History of aviation in Bangladesh

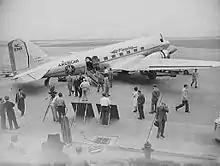
A DC-3 from the 1940s

When the war was over, the colonial government decided to build the Tejgaon Airport along with a landing strip at Kurmitola to meet the needs of a Royal Indian Air Force (RIAF) station in Dhaka. In 1946, the Mirza Ahmad Ispahani and his partners formed an airline – Orient Airways – which soon started using the airport as a civil airport. Shifting its base from Kolkata to Karachi when Pakistan was born, Orient Airways started DC-3 flights from Karachi to Dhaka on 7 June 1954, forming a critical connection between the capitals of geographically separated East and West Pakistan. On 11 March 1955, Orient Airways merged with the government's proposed airline, becoming "Pakistan International Airlines Corporation", later rechristened as Pakistan International Airlines (PIA).